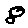
Label: 8